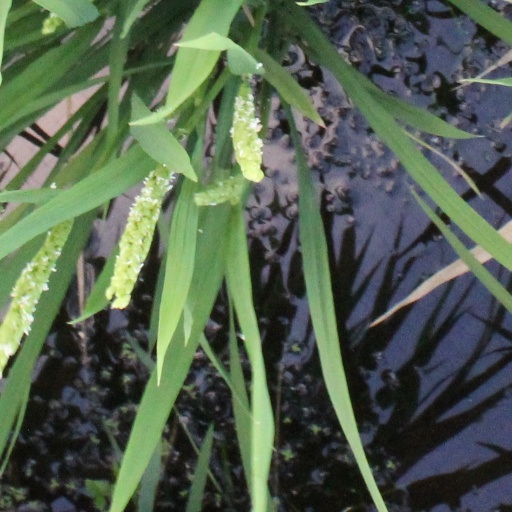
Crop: rice